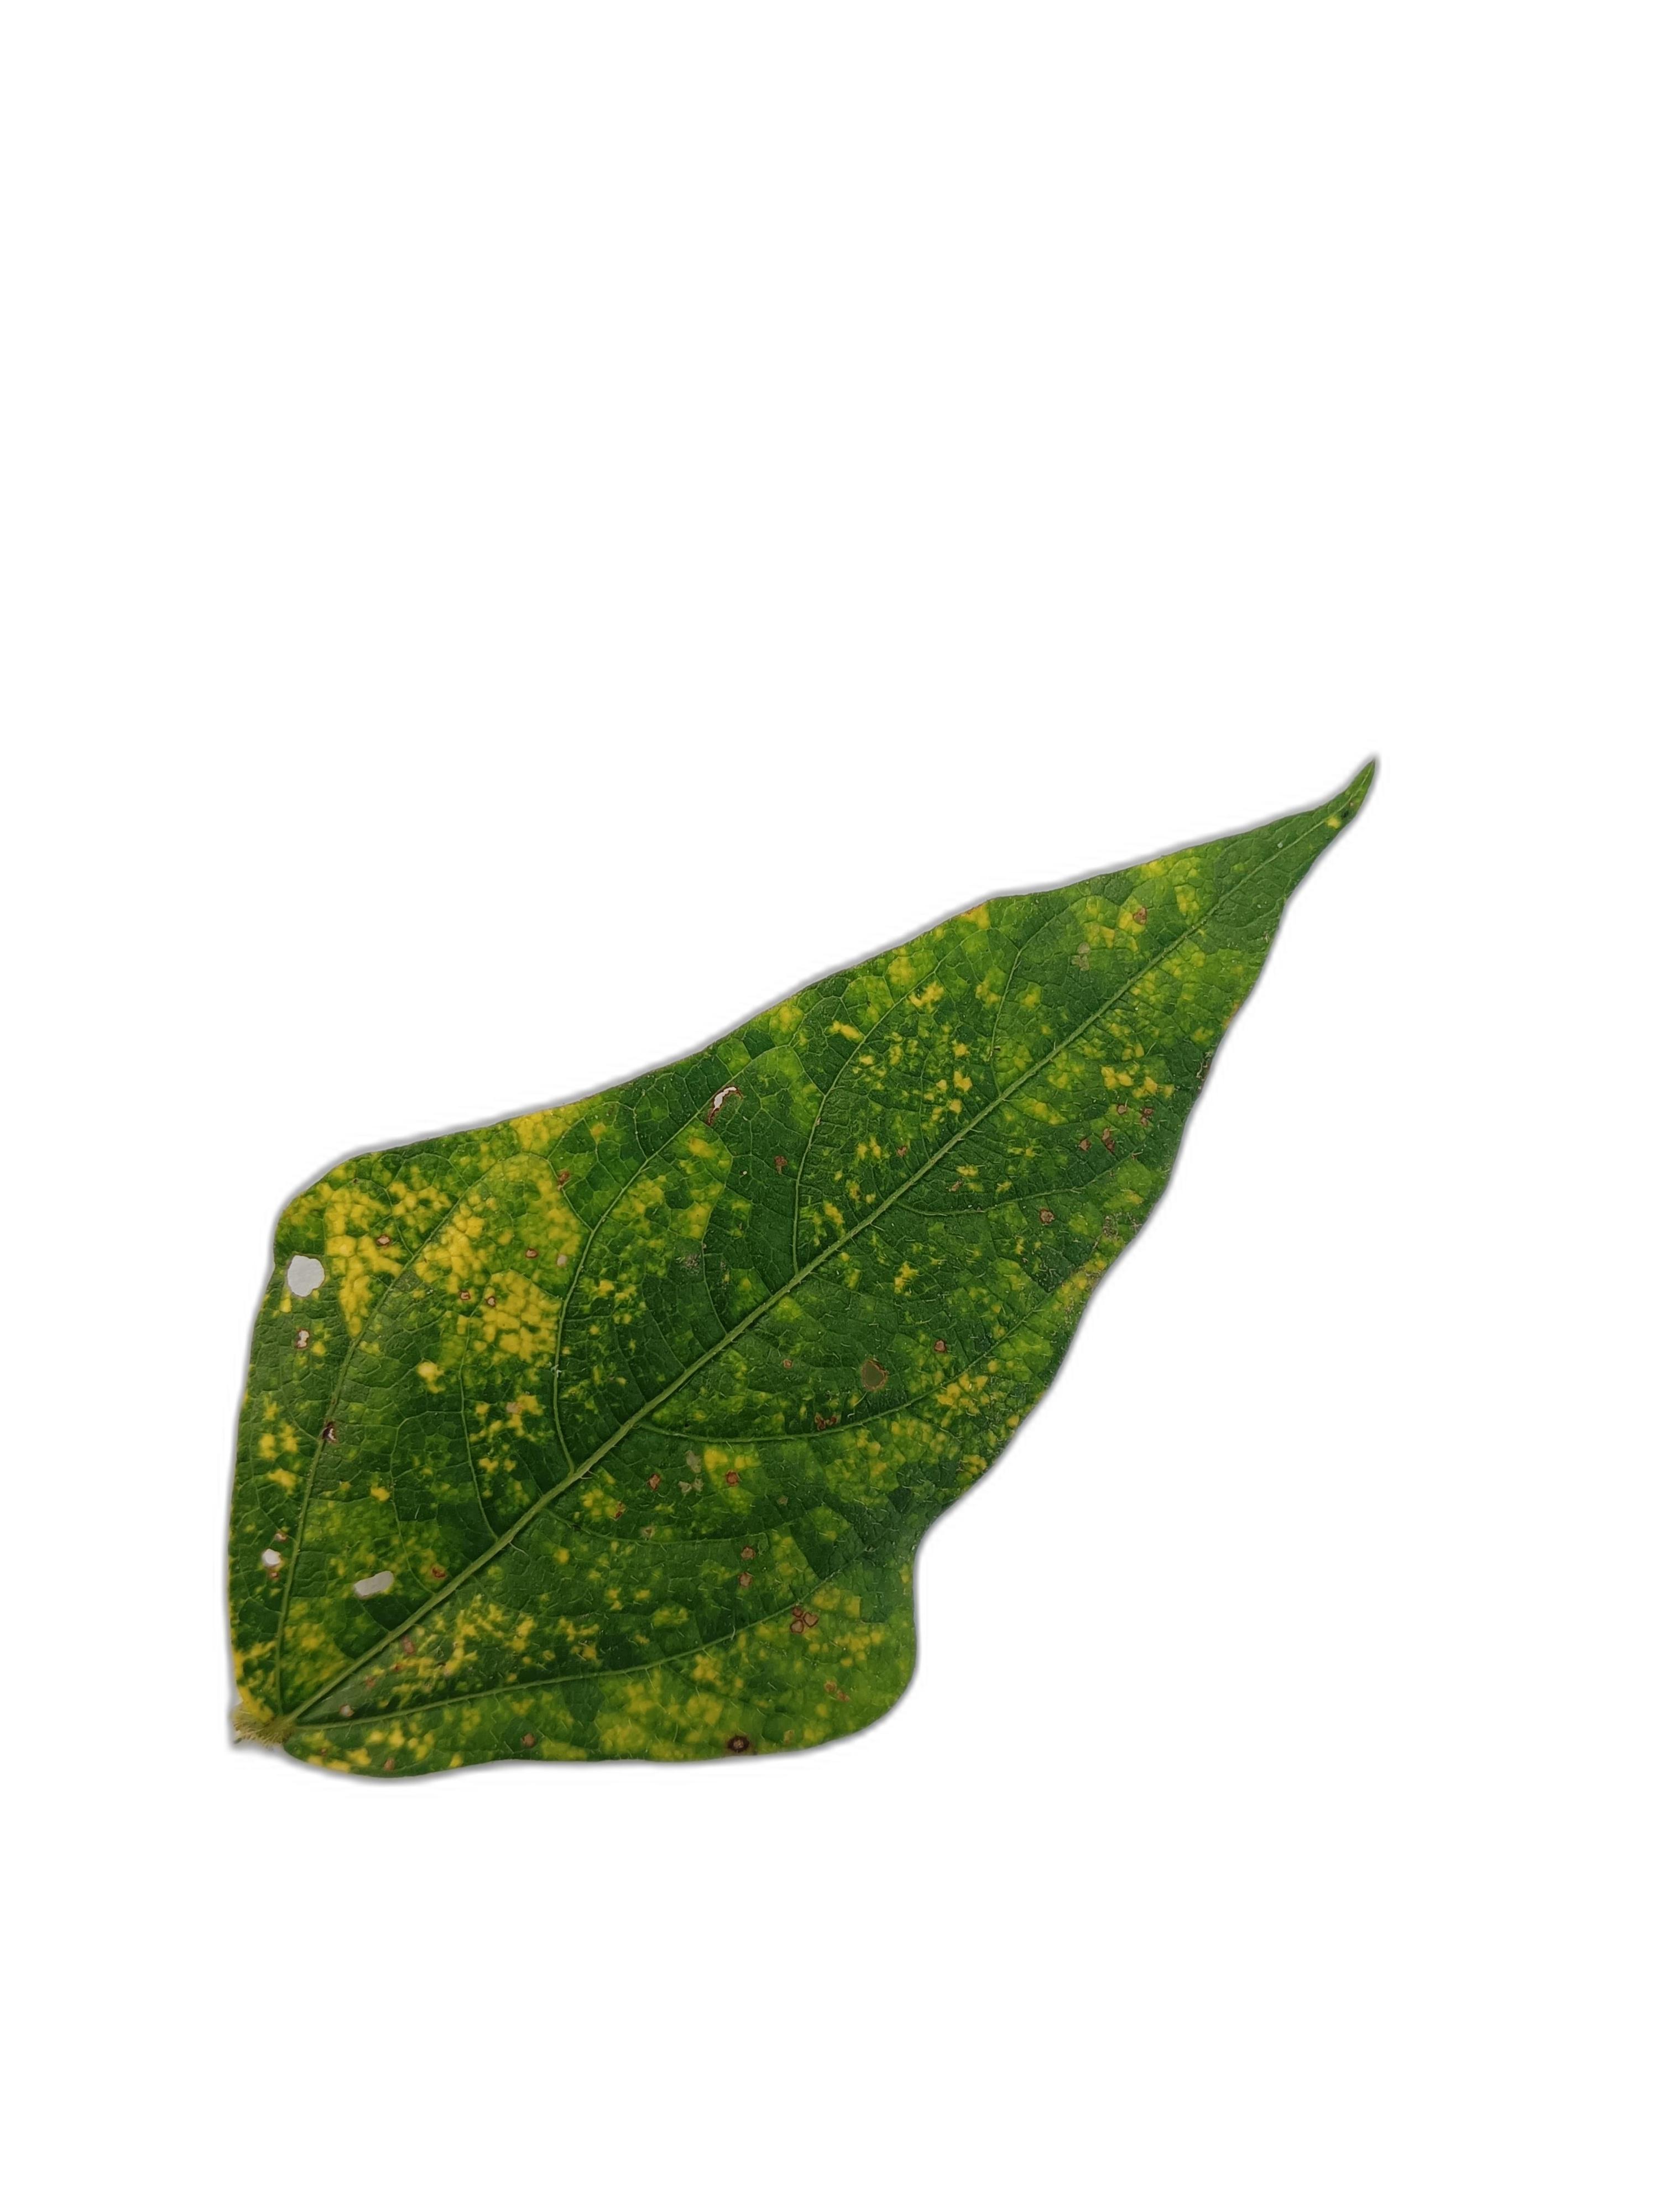
Label: Yellow Mosaic